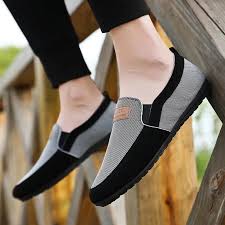
Label: Boat